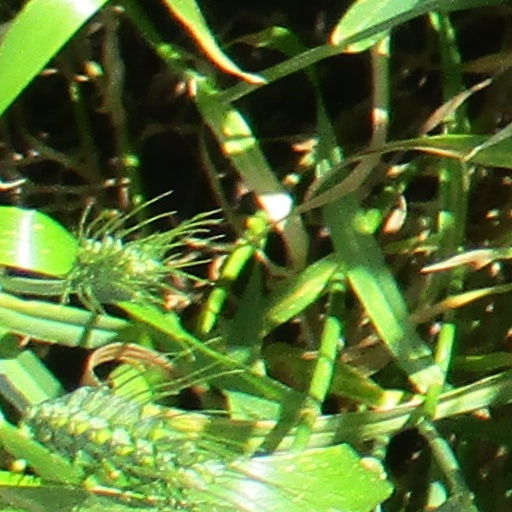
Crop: wheat